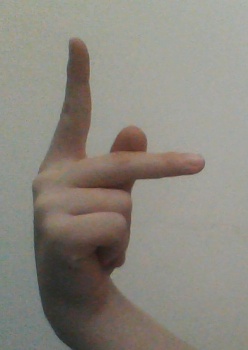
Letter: dha